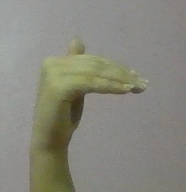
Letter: khaa